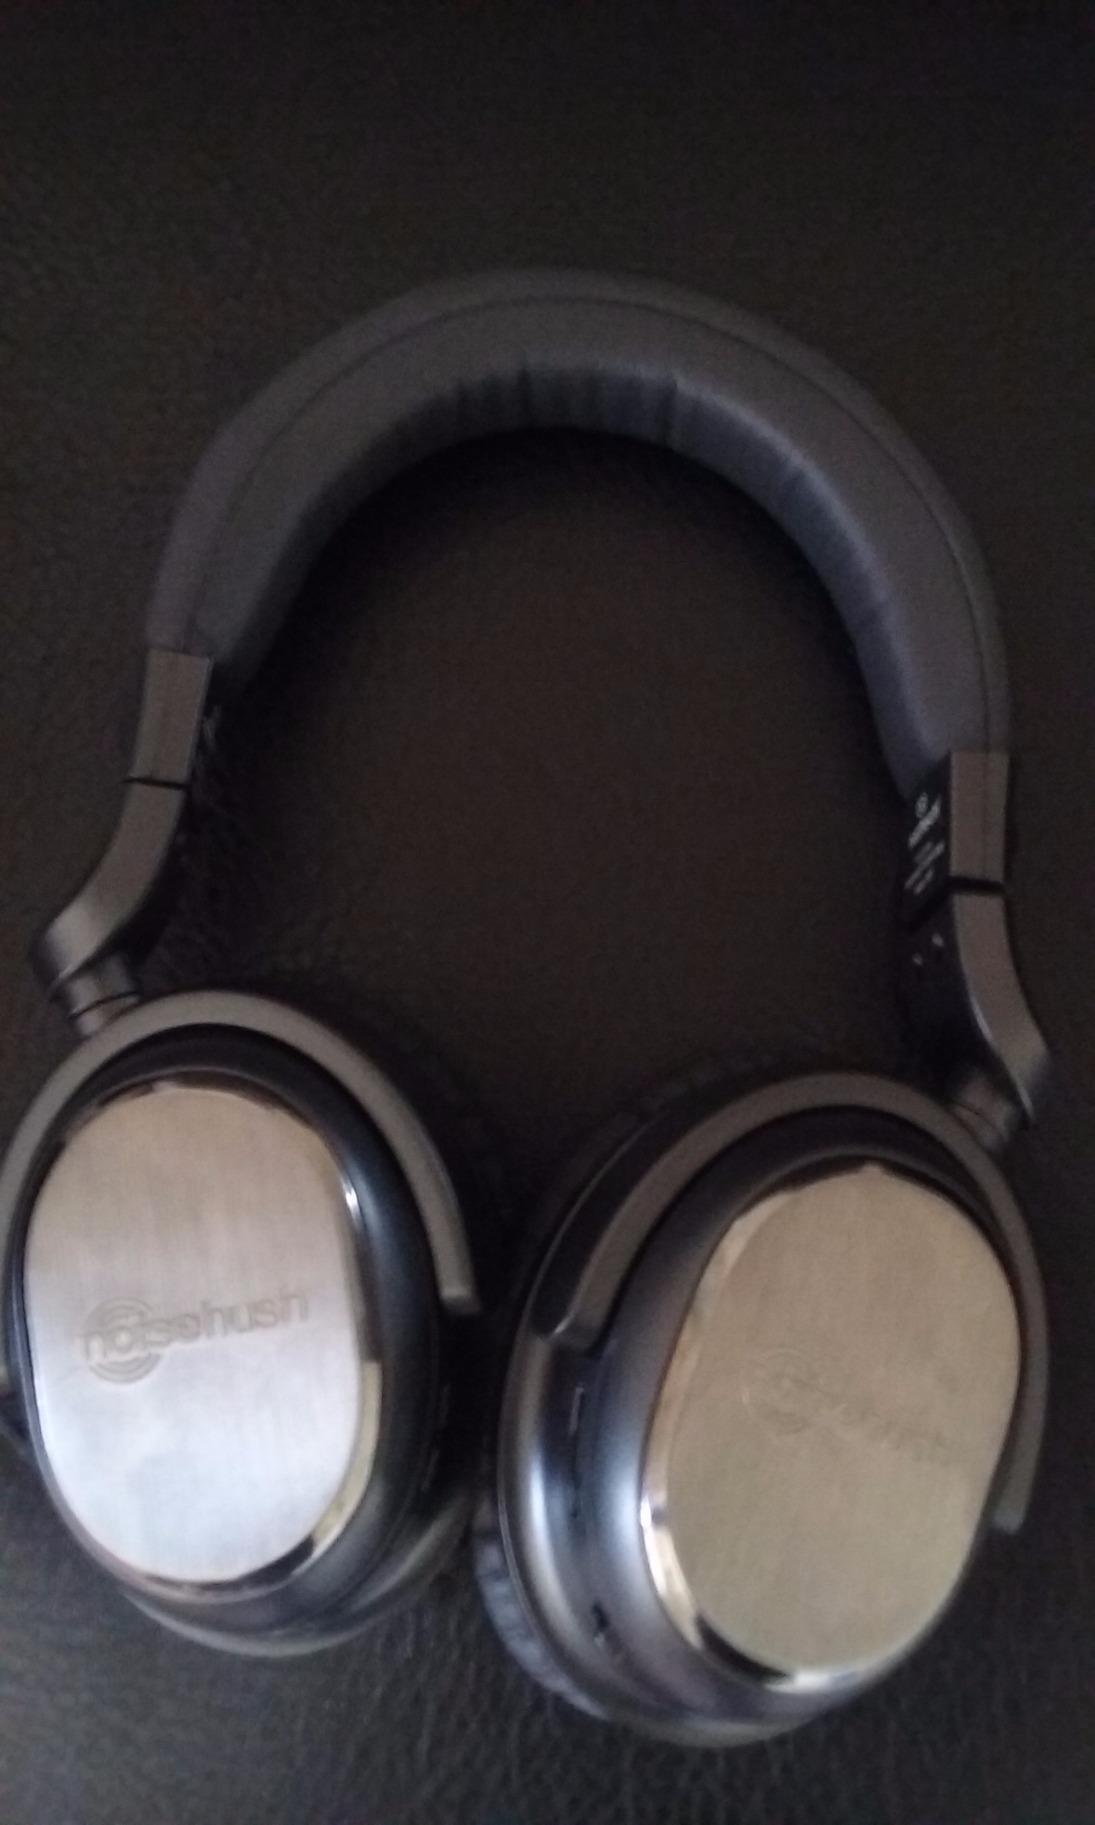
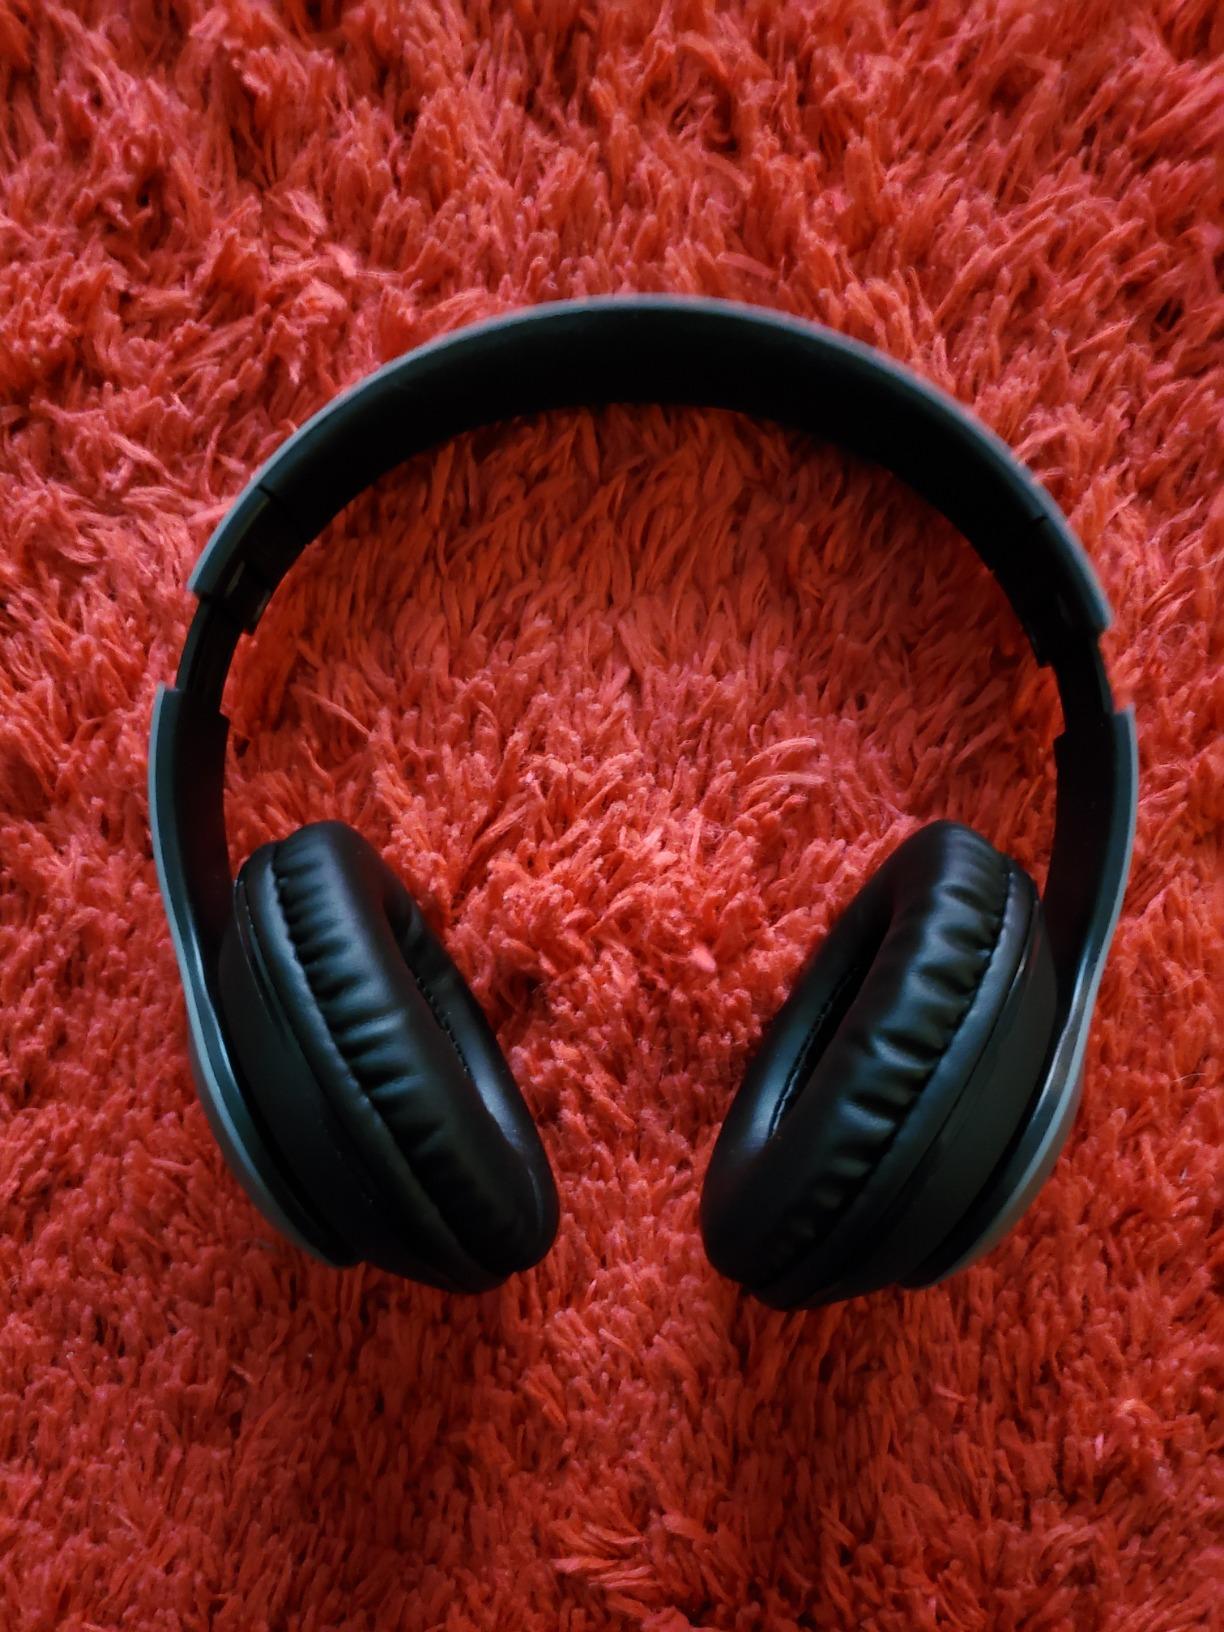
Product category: headphones
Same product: no